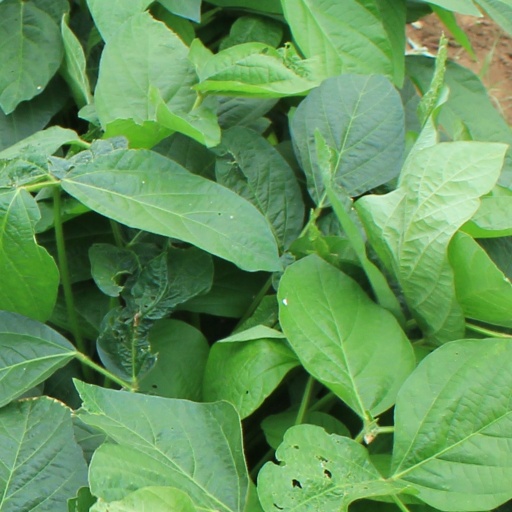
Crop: soybean